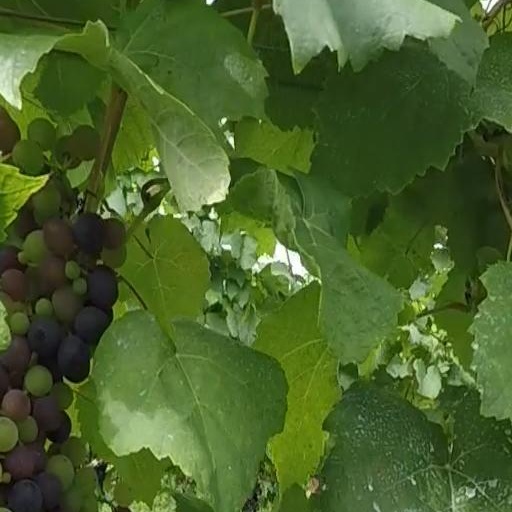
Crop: grape